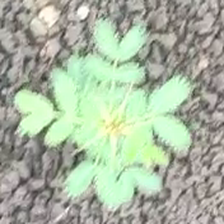
Weed species: Dwarf_cassia_(Chamaecrista pumila)